Fashion psychology

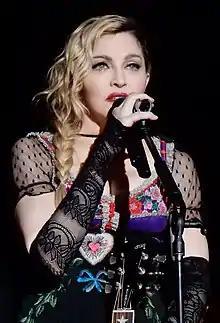
Madonna Rebel Heart Tour 2015 - Stockholm

The clothing a person chooses can reflect mental and emotional state, making clothing mishaps a visible manifestation of internal struggles. According to Mary Lynn Damhorst, a researcher in this field, clothing is a systematic method of conveying information about the person who wears it. This suggests that an individual's selection of attire can significantly impact the impression they convey and, consequently, serves as a potent means of communication.